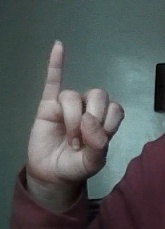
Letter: meem